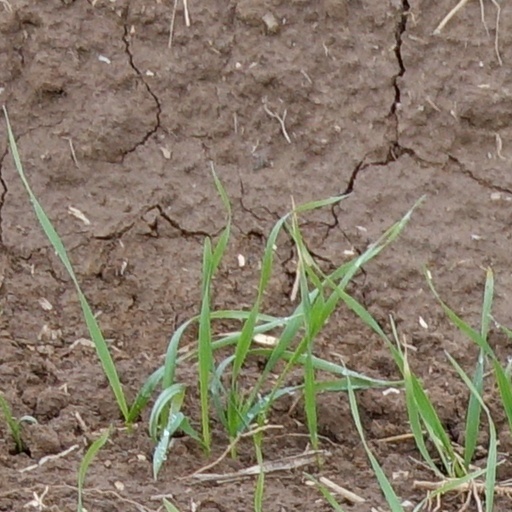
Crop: wheat